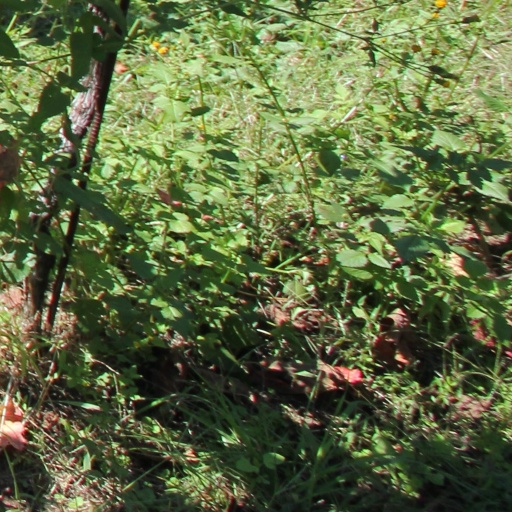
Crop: grape